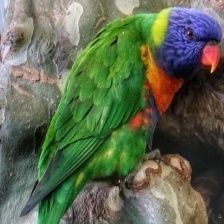
Species: RAINBOW LORIKEET
Scientific name: TRICHOGLOSSUS MOLUCCANUS
ImageNet parent category: lorikeet